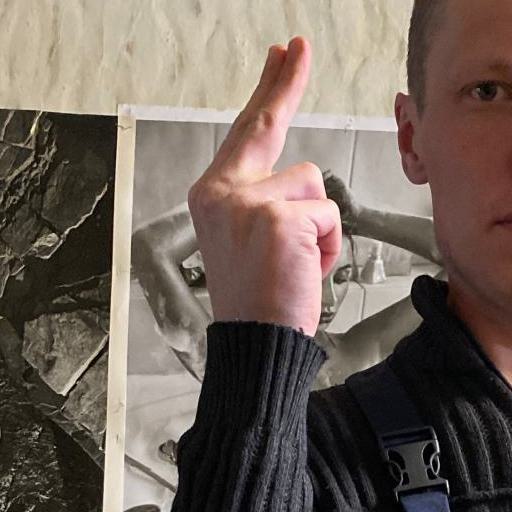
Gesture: two_up_inverted